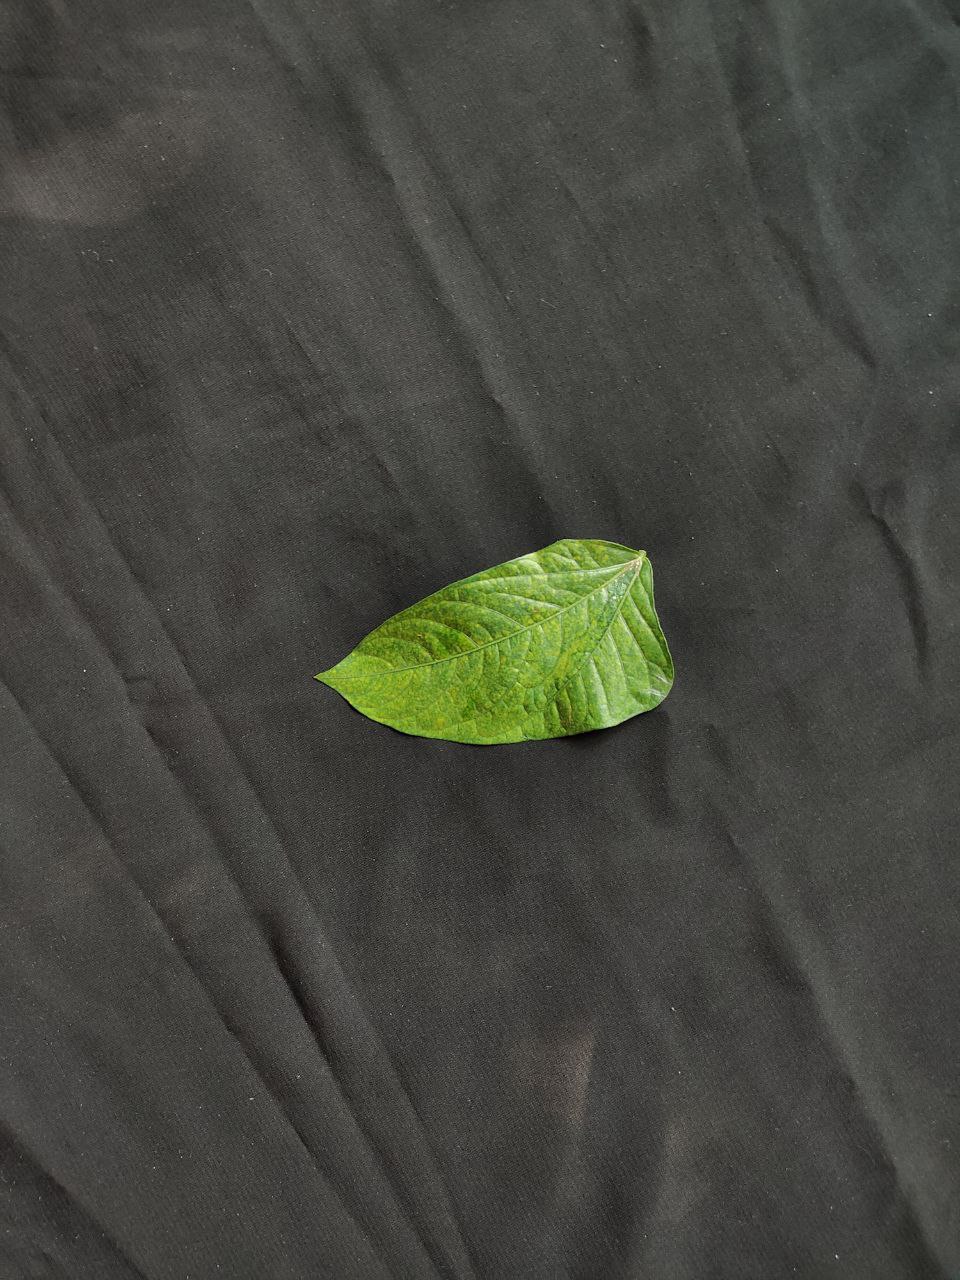
Crop: cowpea
Leaf condition: Mosaic Virus